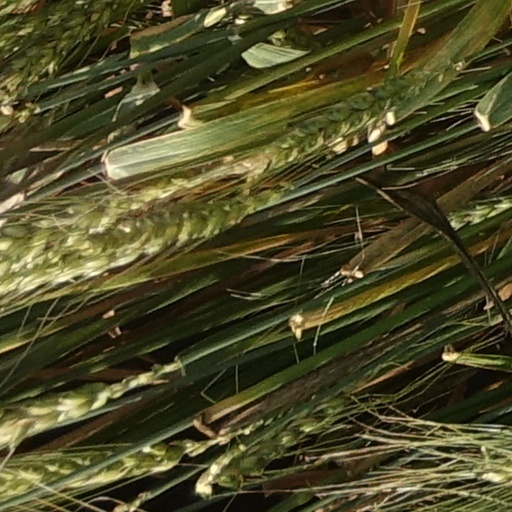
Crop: wheat